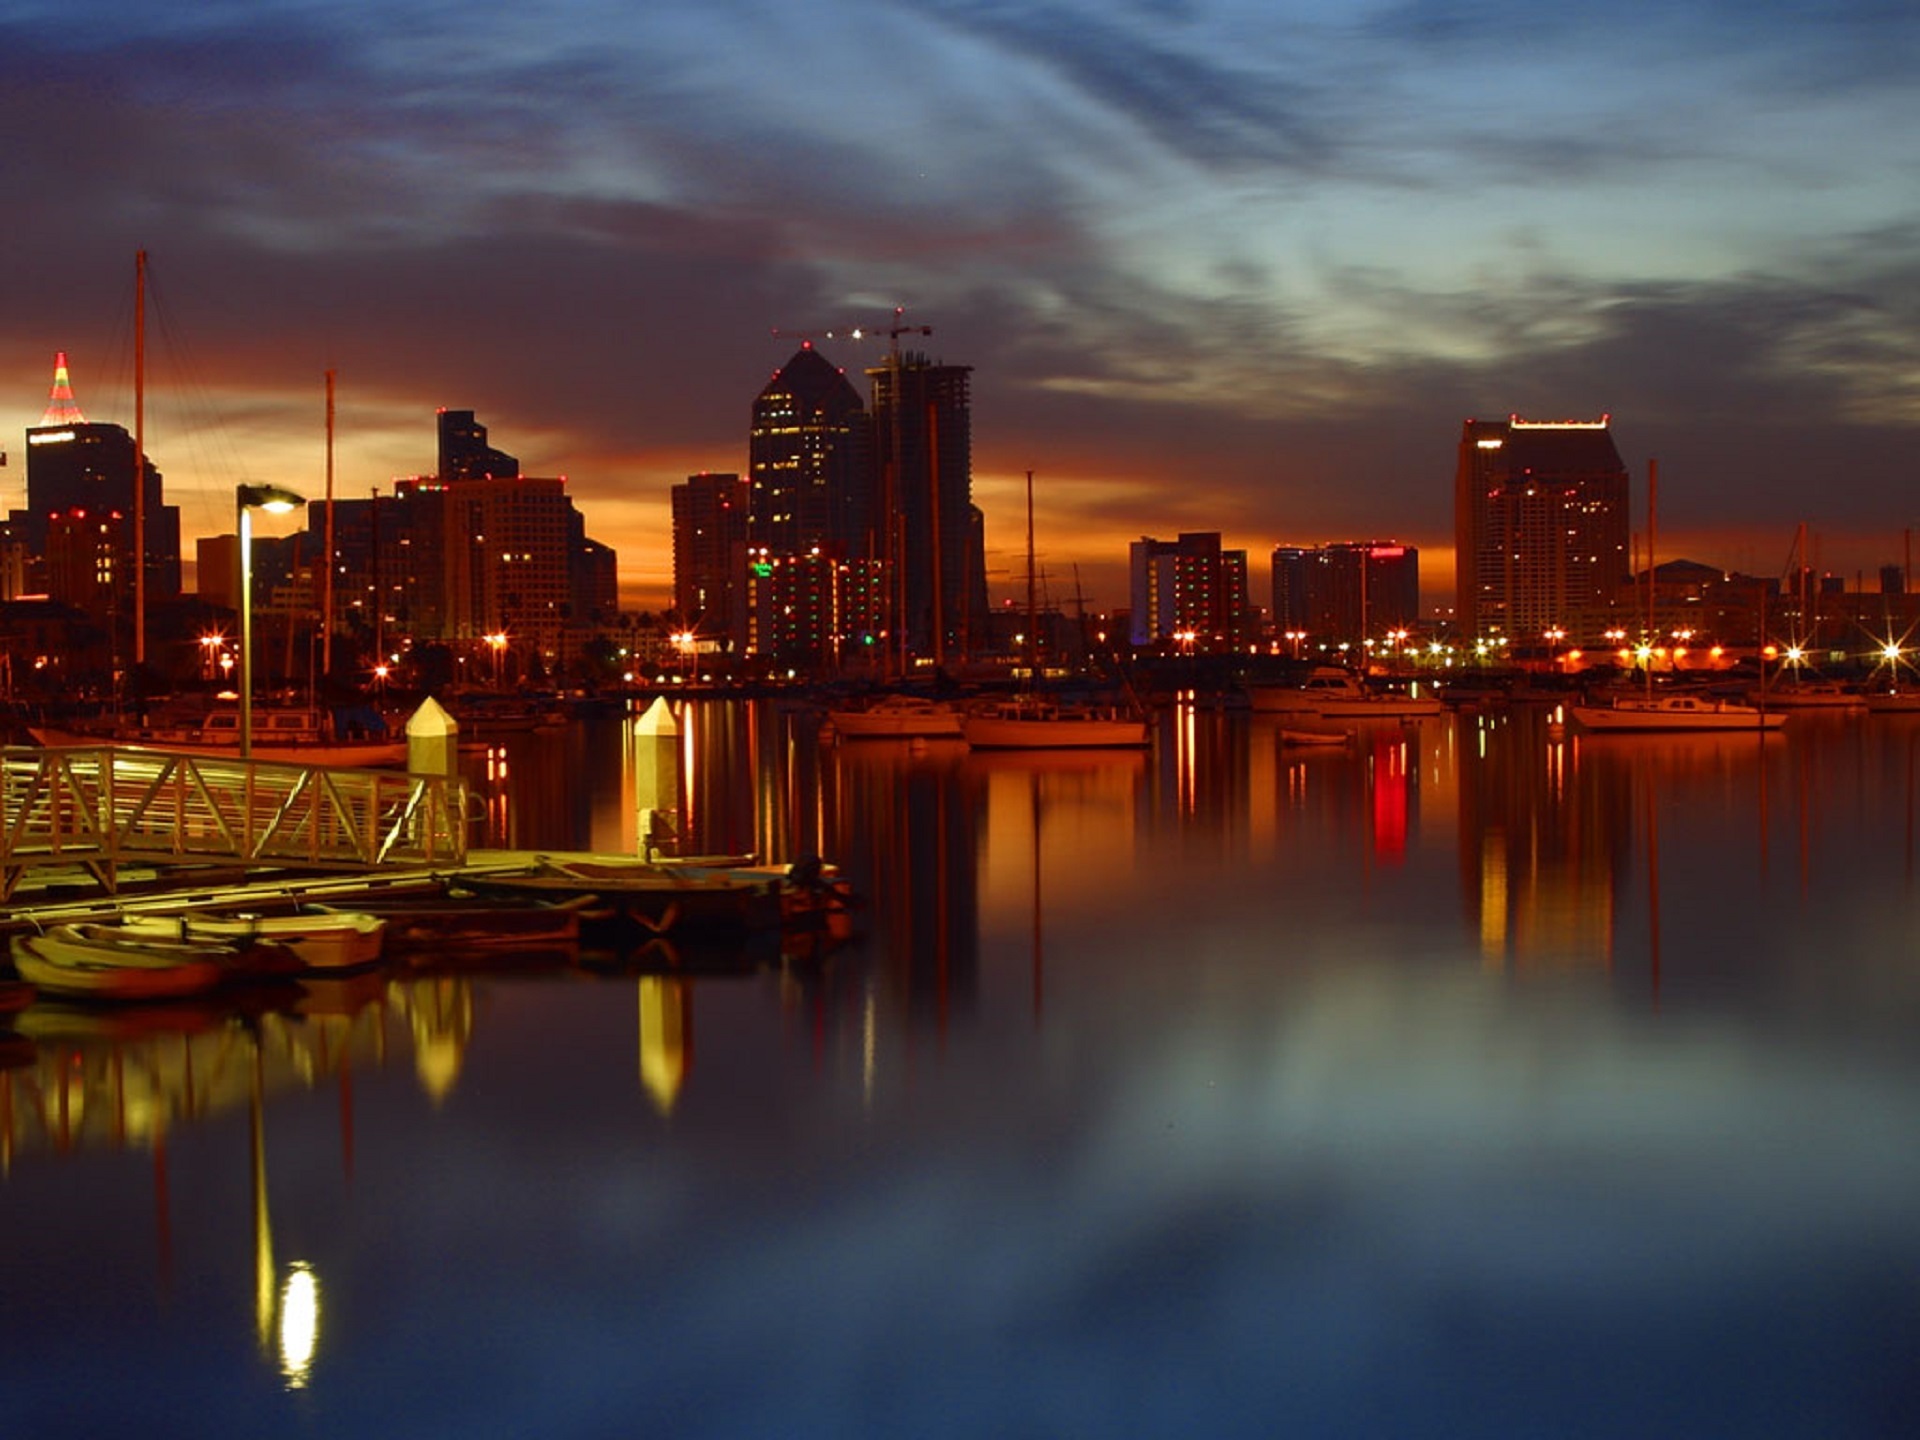
horizon, dock, sunrise, sunset, skyline, night, morning, dawn, city, urban, pier, cityscape, downtown, travel, dusk, evening, reflection, usa, harbor, marina, colorful, waterfront, california, buildings, urban area, geographical feature, human settlement, san diego bay